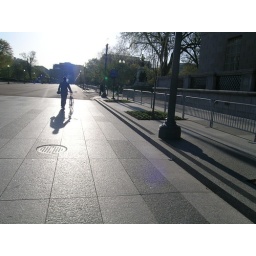
late afternoon in front of the white house